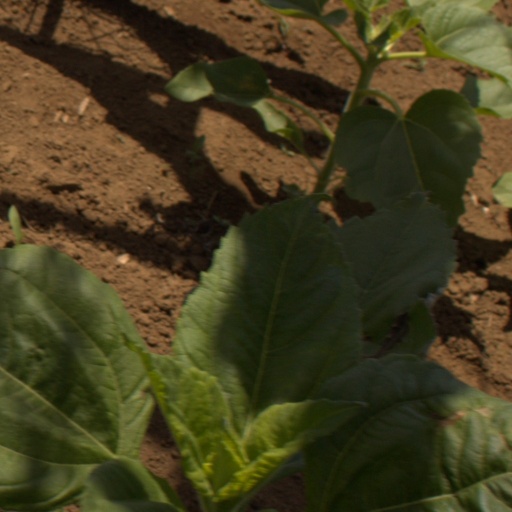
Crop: Jerusalem artichoke